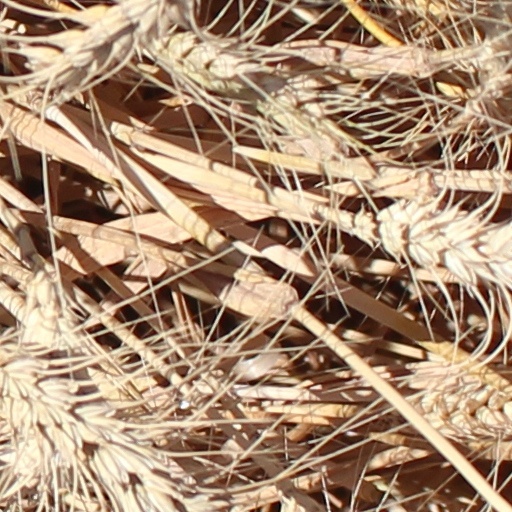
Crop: wheat